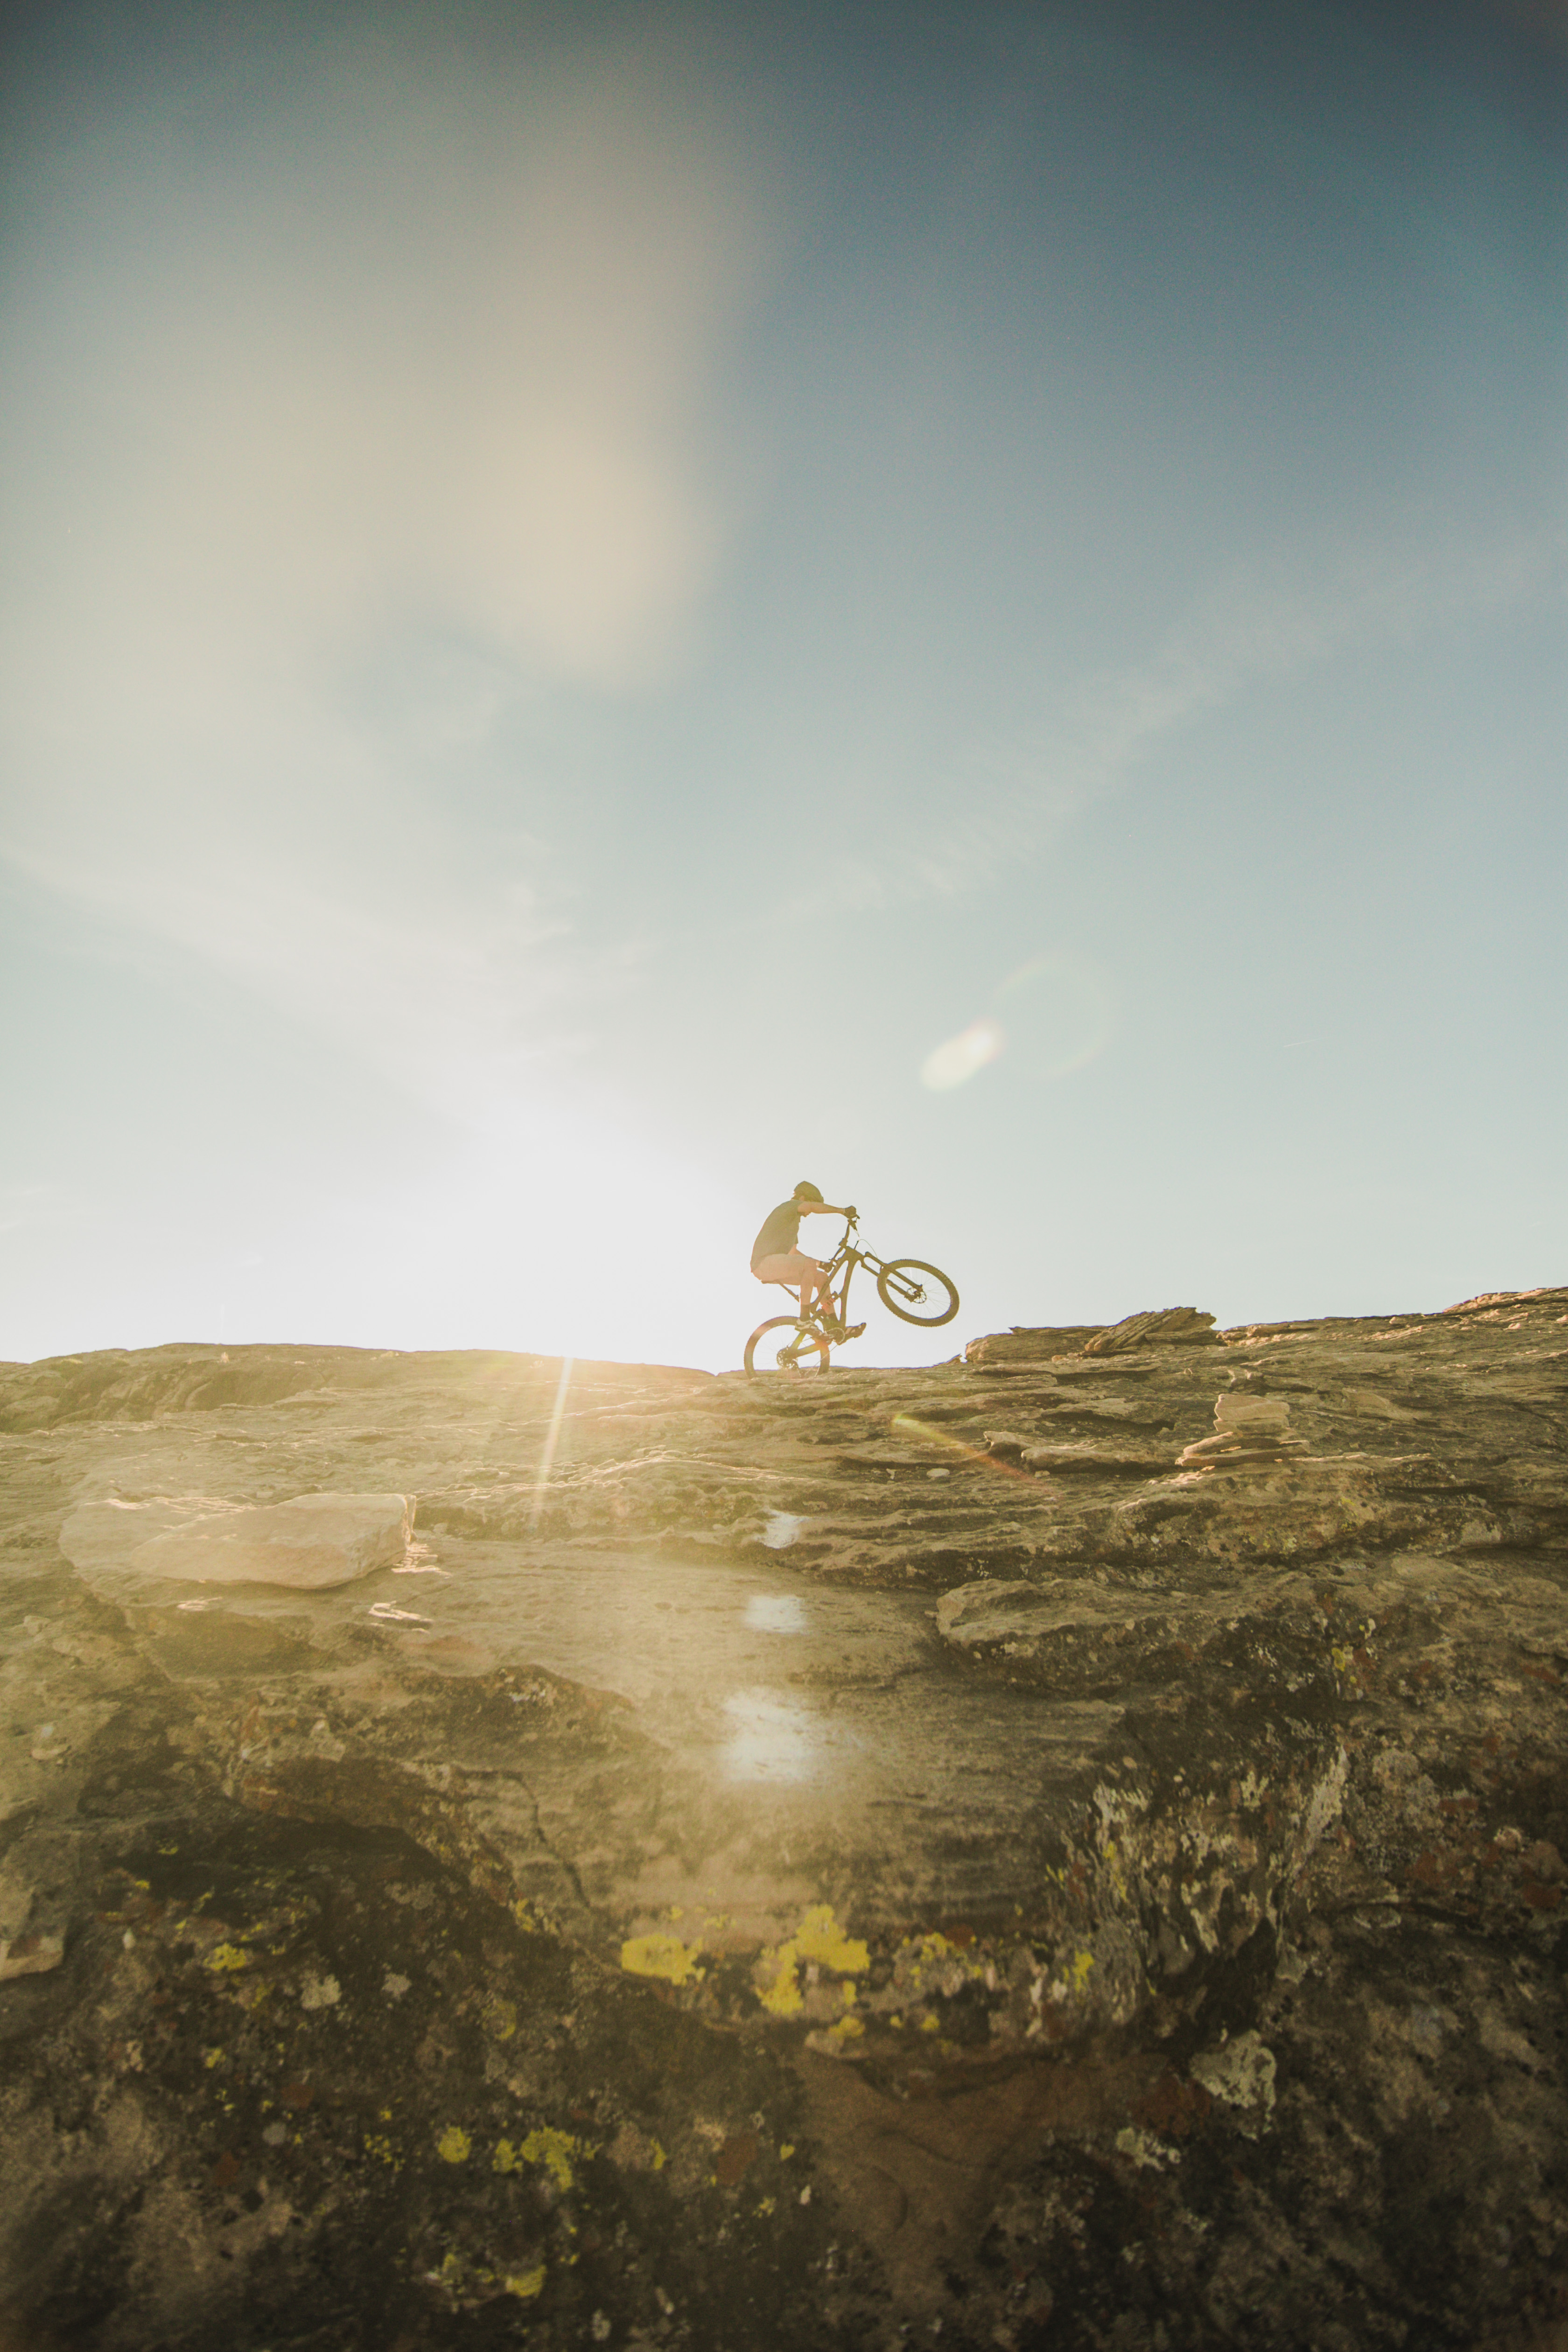
landscape, nature, rock, horizon, mountain, cloud, sky, mist, sunlight, morning, hill, bike, reflection, terrain, cycle, mountain bike, screenshot, wheelie, atmospheric phenomenon, atmosphere of earth, computer wallpaper